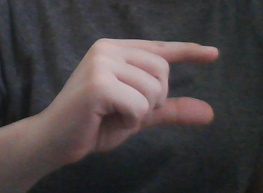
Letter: dal